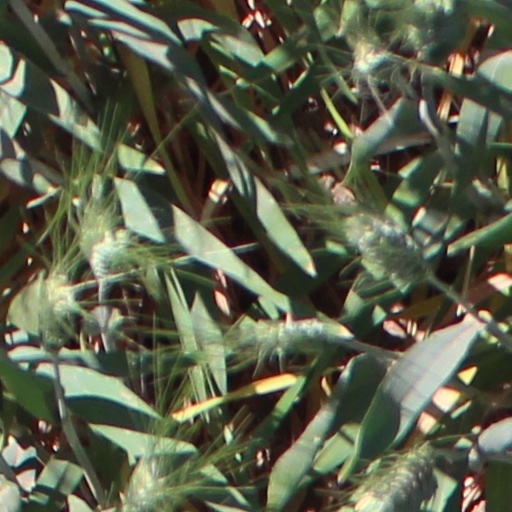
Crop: wheat